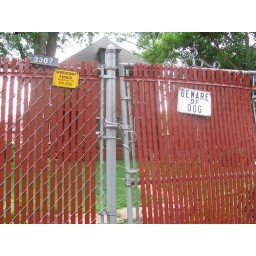
red slats in chainlink fence